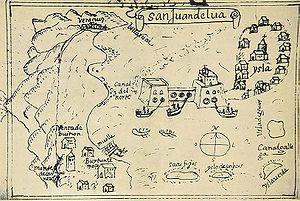
La bataille de San Juan de Ulúa aboutit à la fin désastreuse de la campagne d'une flottille corsaire anglaise composée de 6 navires qui se dédia entre 1567 et 1568, violant systématiquement la trêve conclue entre Philippe II d'Espagne et Élisabeth Iʳᵉ d'Angleterre, à attaquer les villages côtiers et les navires marchands espagnols, la traite d'esclaves et le commerce illégal dans les eaux de l'Amérique espagnole.
San Juan de Ulúa est une petite île mexicaine au large de la ville portuaire de Veracruz, dans le golfe du Mexique, découverte en juin 1518 par l'Espagnol Juan de Grijalva. Elle est surtout connue pour son ancienne forteresse.
Hernán Cortés, dont le nom complet est Fernando Cortés de Monroy Pizarro Altamirano, premier marquis de la Vallée d'Oaxaca, né, probablement, en 1485, à Medellín et mort à Castilleja de la Cuesta le 2 décembre 1547, est un conquistador espagnol qui s'est emparé de l'Empire aztèque pour le compte de Charles Quint, roi de Castille et empereur romain germanique. Cette conquête est l'acte fondateur de la Nouvelle-Espagne et marque une étape fondamentale de la colonisation espagnole des Amériques au XVIᵉ siècle.